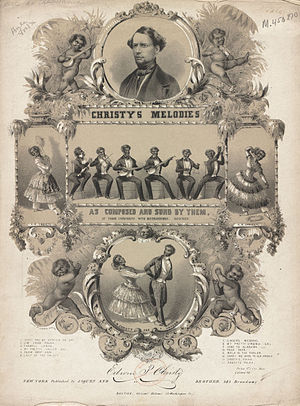
Camptown Races
Camptown Races' introduktion af Christy Minstrels
Gwine to Run All Night, or De Camptown Races er en amerikansk minstrelsang skrevet af Stephen Foster. Den blev udgivet af F. D. Benteen fra Baltimore, Maryland i februar 1850. Benteen udgav en anden udgave i 1852 med guitar-akkompagnement med titlen The Celebrated Ethiopian Song/Camptown Races.